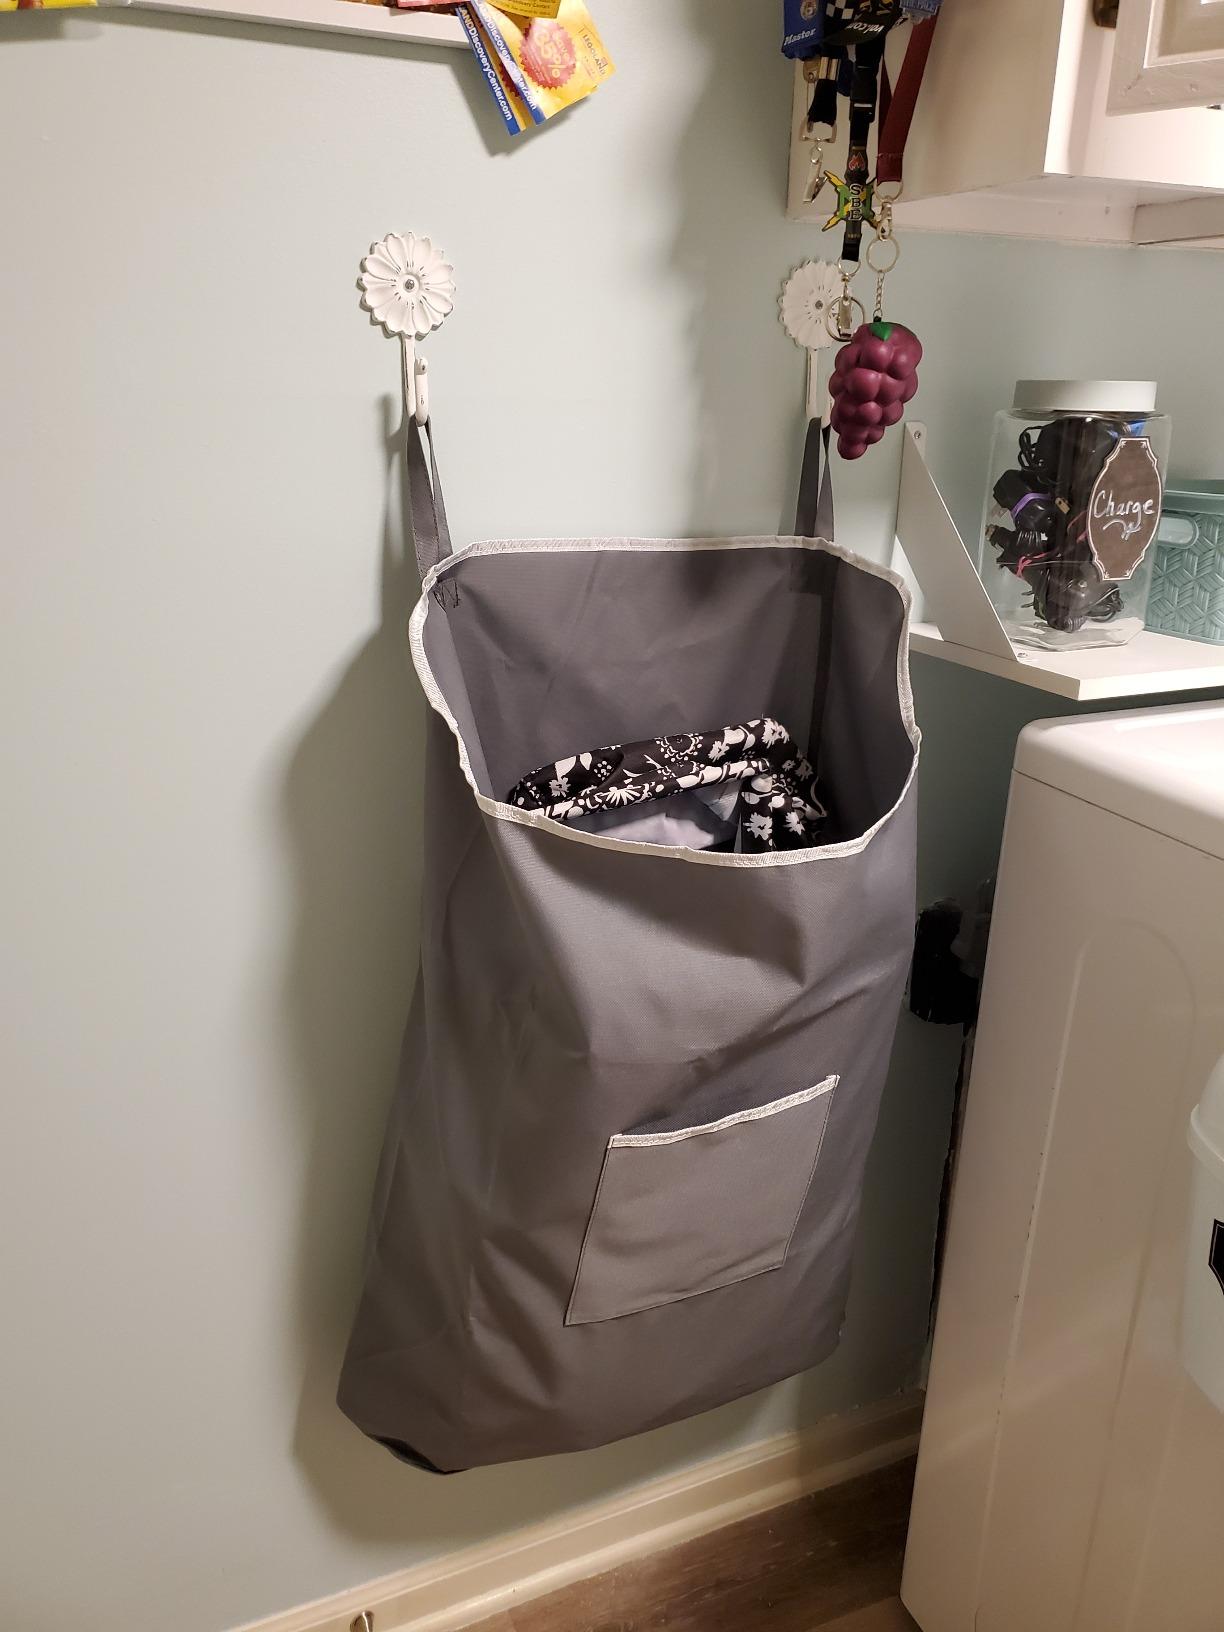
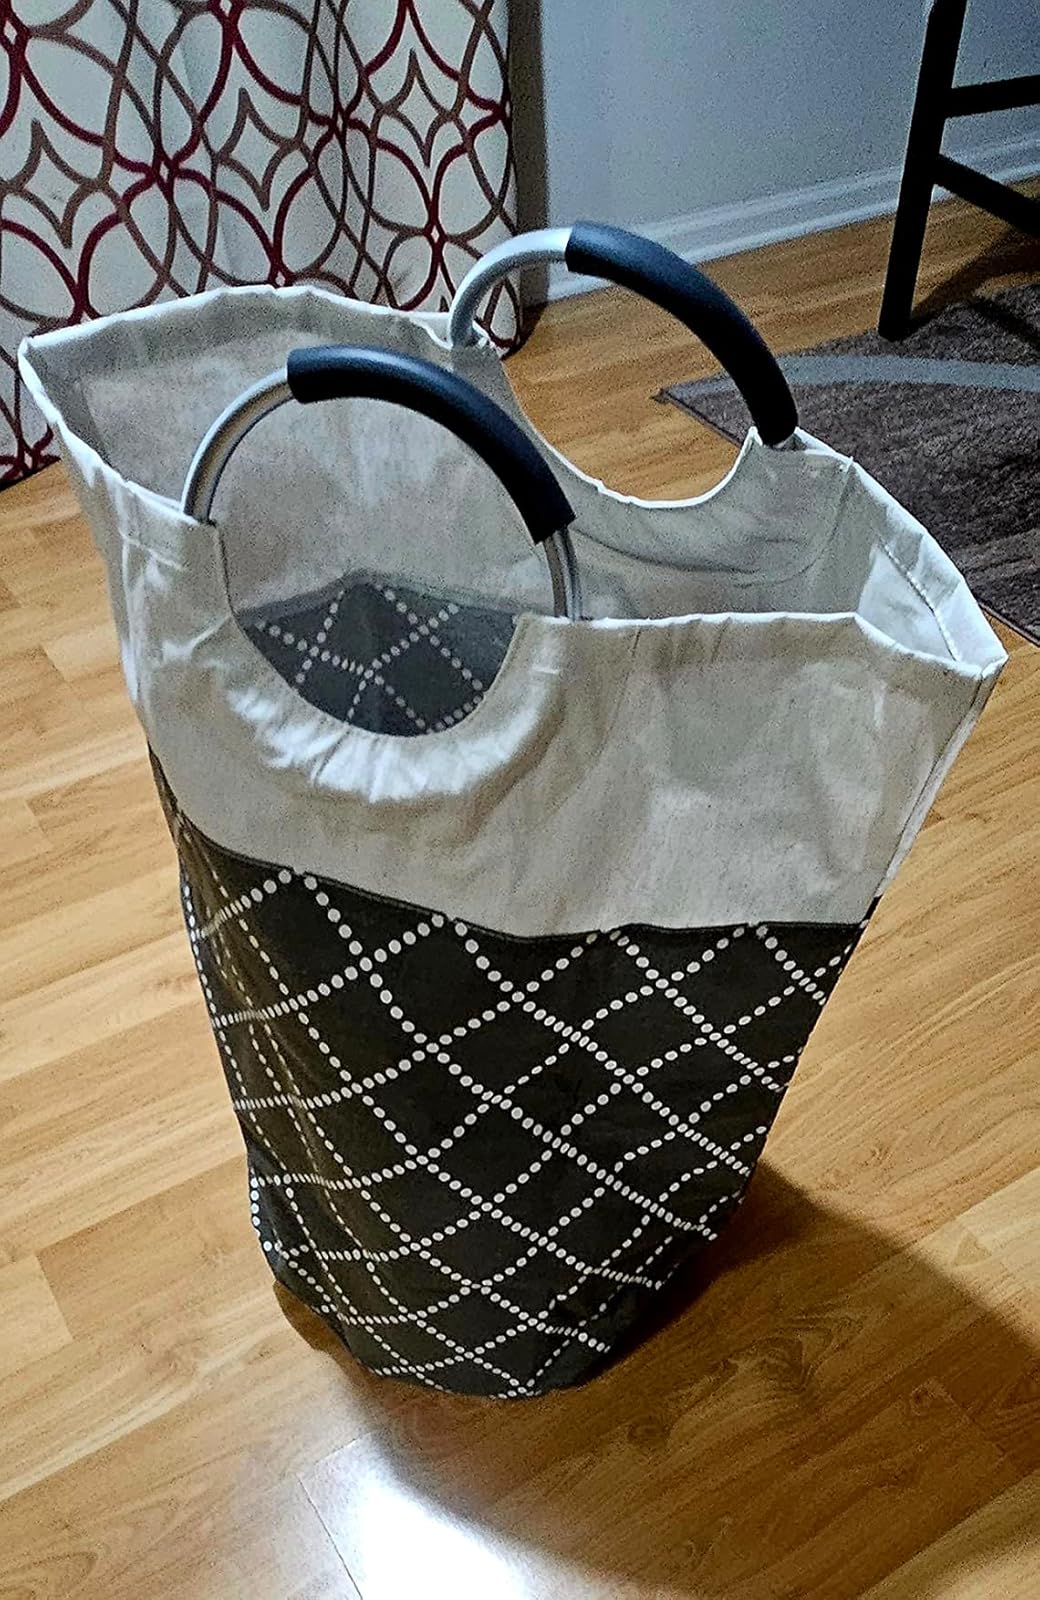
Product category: items_hamper
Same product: no